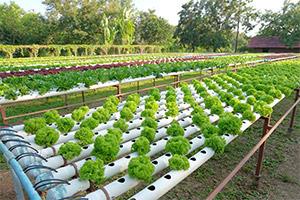
Mazao aina ya mbogamboga, yakiwa yamelimwa na kustawi vizuri na kupangiliwa katika safu za kiwima. Kilimo hiki cha kihaidroponi kina mabomba meupe, ambapo mipira membamba ikitoka kwenye mabomba haya makubwa kwa shughuli ya umwagiliaji wa mazao haya ya aina ya mbogamboga.